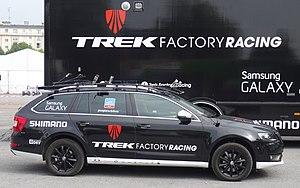
Reportage photographique réalisé le dimanche 7 septembre à l'occasion du départ et de l'arrivée du Grand Prix de Fourmies 2014 à Fourmies, Nord-Pas-de-Calais, France.
La saison 2014 de l'équipe cycliste Trek Factory Racing est la quatrième de cette équipe.